Champaner-Pavagadh Archaeological Park

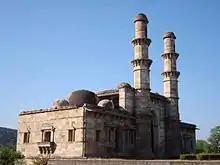
Kevada Masjid

The fortress built by the Solanki kings of Gujarat was further fortified by Khichi Chauhans. In 1484, Sultan Mahmud Begadah captured the fort and renamed it Muhammadabad Champaner. The fortifications start on the Mauliya plateau, which is situated on the hill and ends on the plains. They are very large and are built with sandstone walls connected with bastions at intervals and have elegant balconies. There are several gates in the fortifications and the enclosed area within also have barracks and jails. The west gate has fortifications running from the ridge to the north built of brick and cement, followed by a freely laid stone wall for about a mile, then followed by a second line of old wall (of height) which extends and rises to join the first line (known as "atak") of fortifications on the hill. The huge wall of free stone is known as Bigada's wall, and encloses the "Jahapanah" (the world shelter) and the "Bhadar" or the citadel of Mahmudabad Champaner; the area enclosed by this fortification is long and wide. A rectangular building at the approach to the citadel is a guard room of size x1 with double gates, which has windows made of stone that are embellished with intricate carvings. "Shikari Kot" or Hunters Fort is located to the east of the Citadel. The "Bada Talao" or the Great Lake is next to the ruins of the palace.